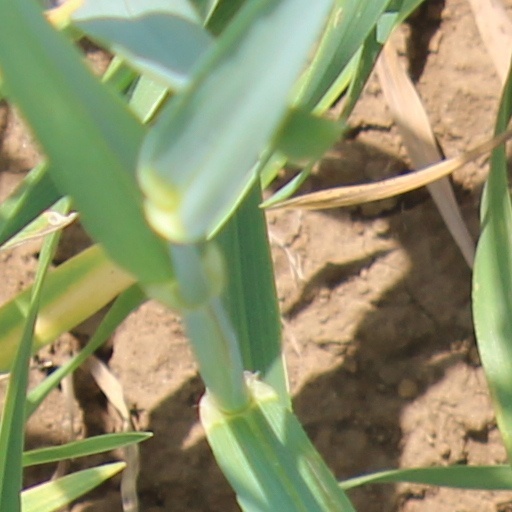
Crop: wheat